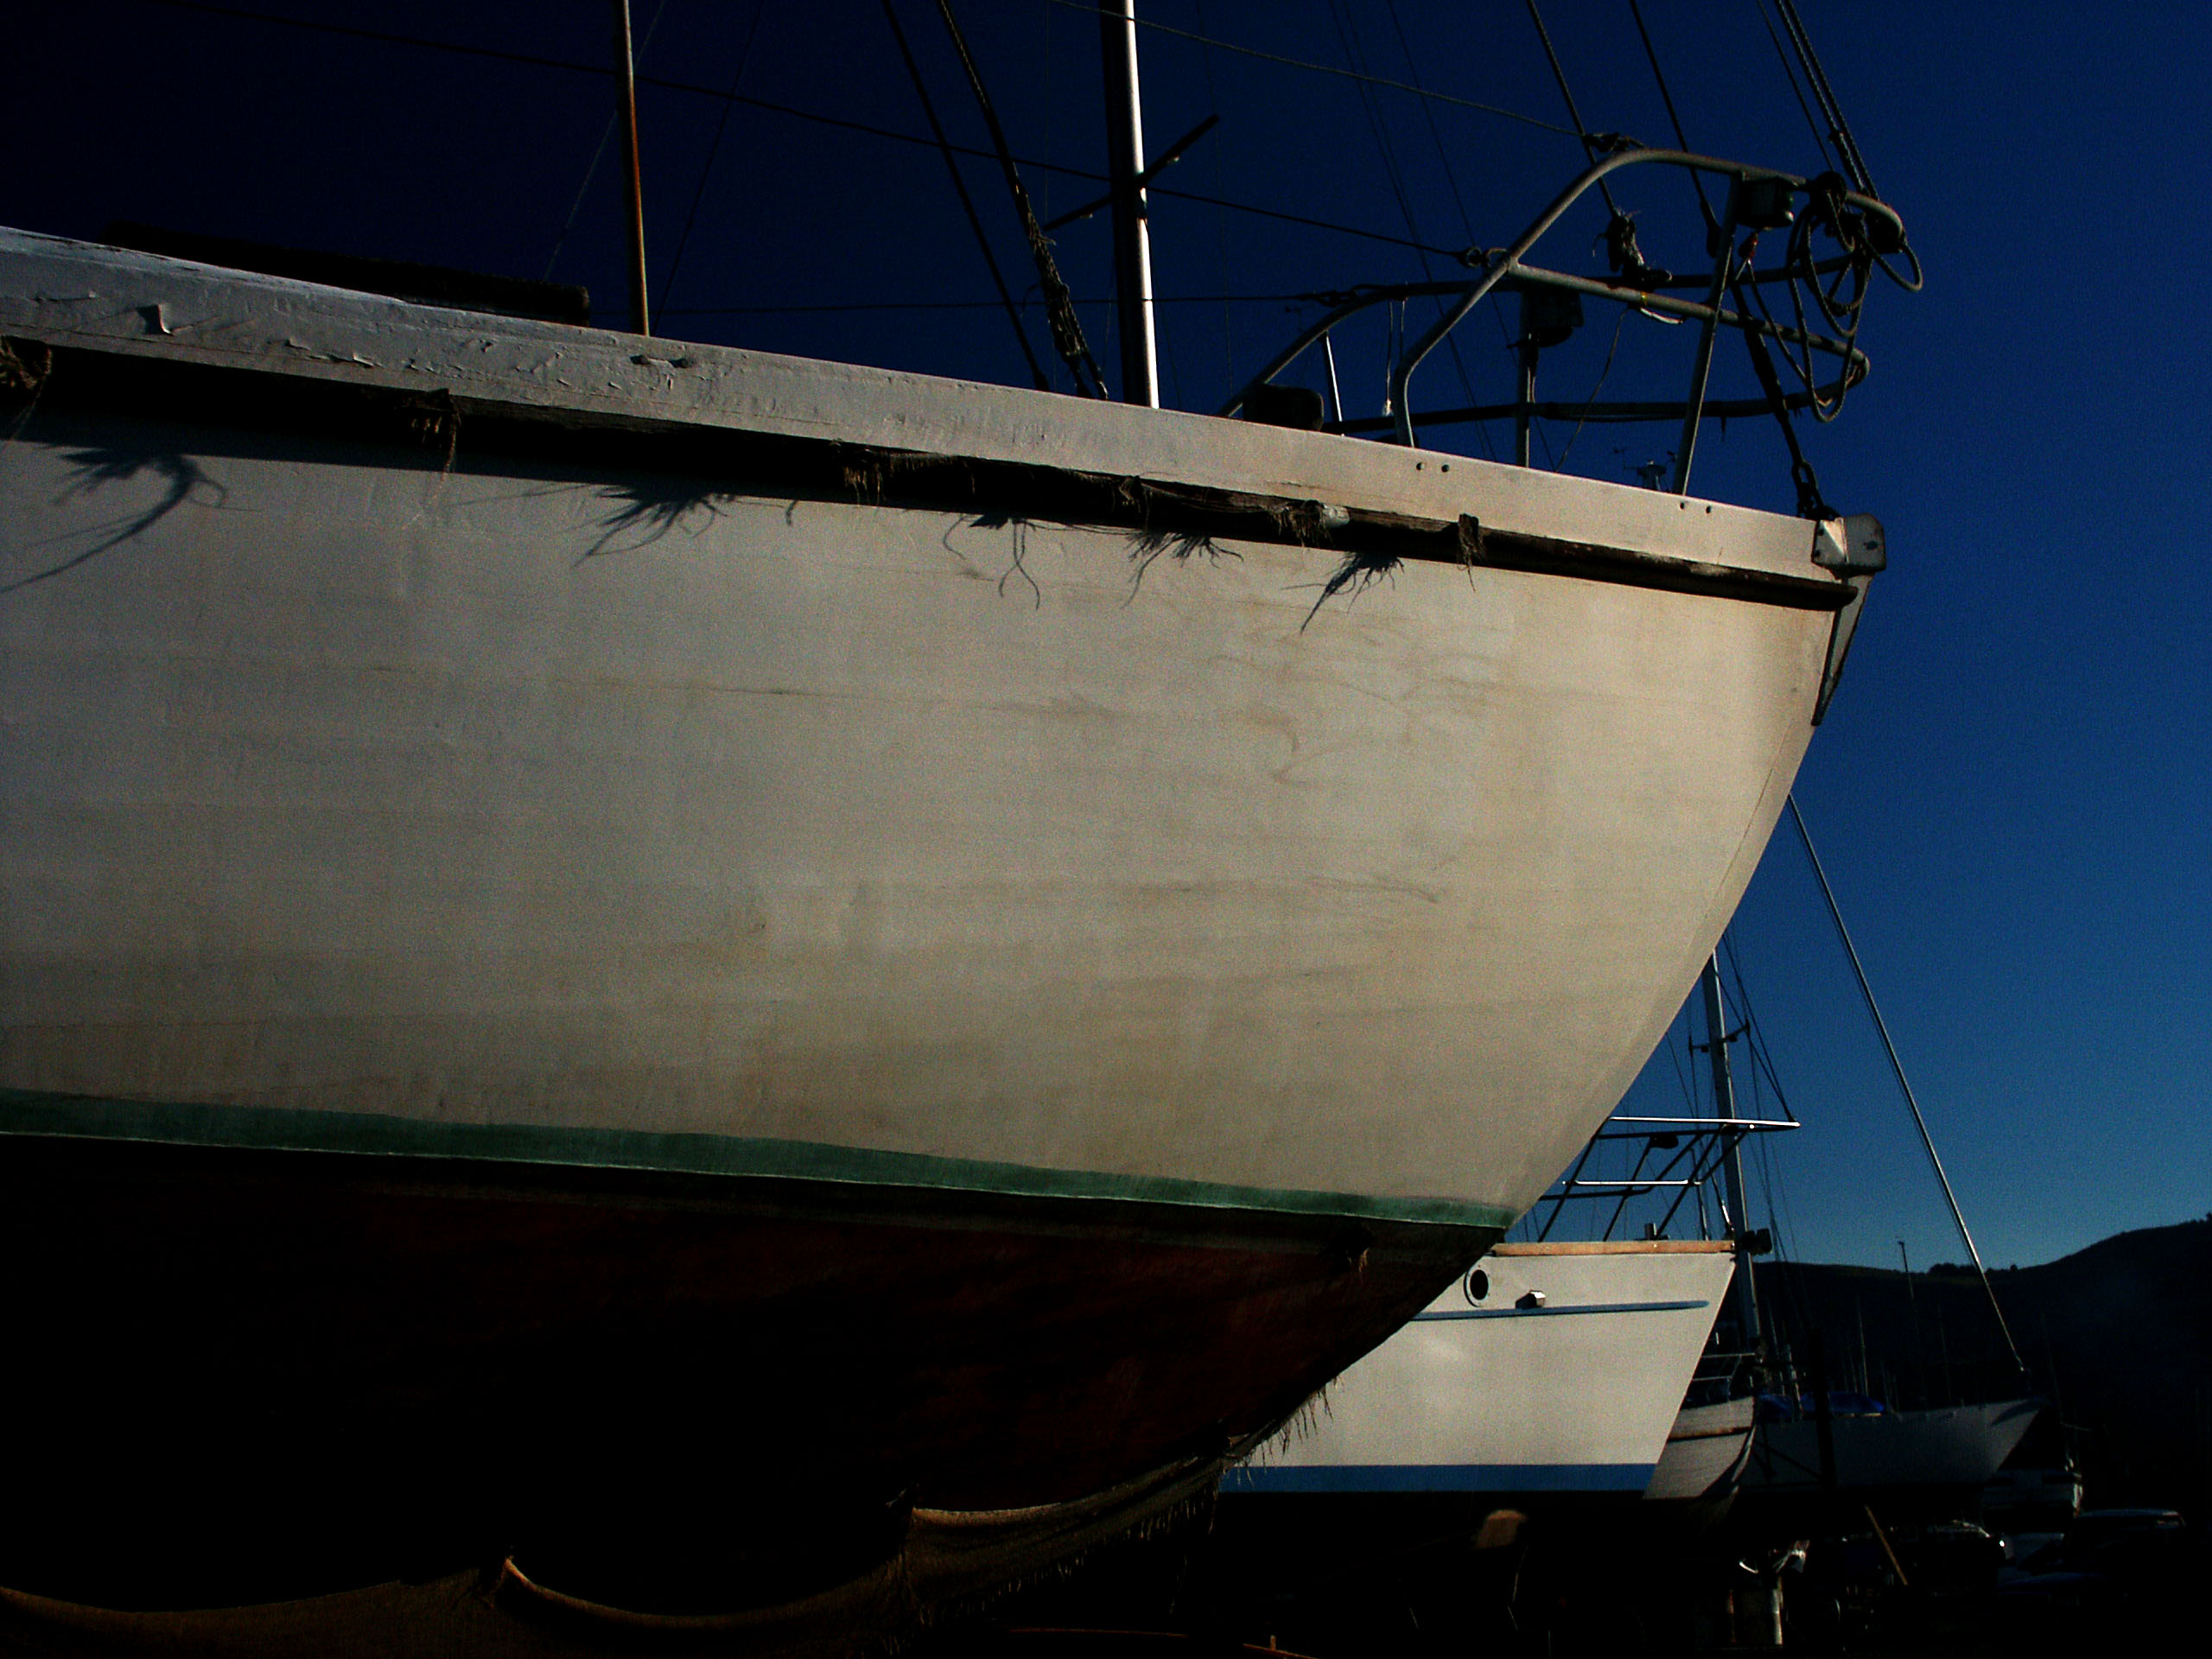
boat, ship, reflection, vehicle, mast, sailing, sailboat, boats, ships, sail, ropes, watercraft, bows, bouys, hulls, clets, shape, caravel